History of the Los Angeles Dodgers

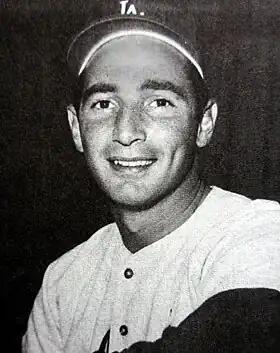
Hall of Famer Sandy Koufax

The core of the team's success in the 1960s was the dominant pitching tandem of Sandy Koufax and Don Drysdale, who combined to win 4 of the 5 Cy Young Awards from 1962 to 1966, during a time in which only one award was given to the top pitcher from either of the two major leagues. Top pitching also came from Claude Osteen, an aging Johnny Podres, and reliever Ron Perranoski. The hitting attack, on the other hand, was not impressive, and much of the offensive spark came from the exploits of speedy shortstop Maury Wills, who led the league in stolen bases every year from 1960 to 1965, and set a modern record with 104 thefts in 1962. The Dodgers' strategy was once described as follows: "Wills hits a single, steals second, and takes third on a grounder. A sacrifice fly brings him home. Koufax or Drysdale pitches a shutout, and the Dodgers win 1–0." Although few games followed this model exactly, the Dodgers nevertheless tallied a high proportion of wins in a low-scoring manner that relied on their pitching and defense rather than their offense – with the exception of a few seasons. For example, in 1962, Tommy Davis led the Major Leagues with 153 RBI, and he led the National League in batting average and in hits. Seasons of over 150 RBI are quite rare by a player in modern-day pro baseball. Davis led the league in batting twice for the Dodgers.